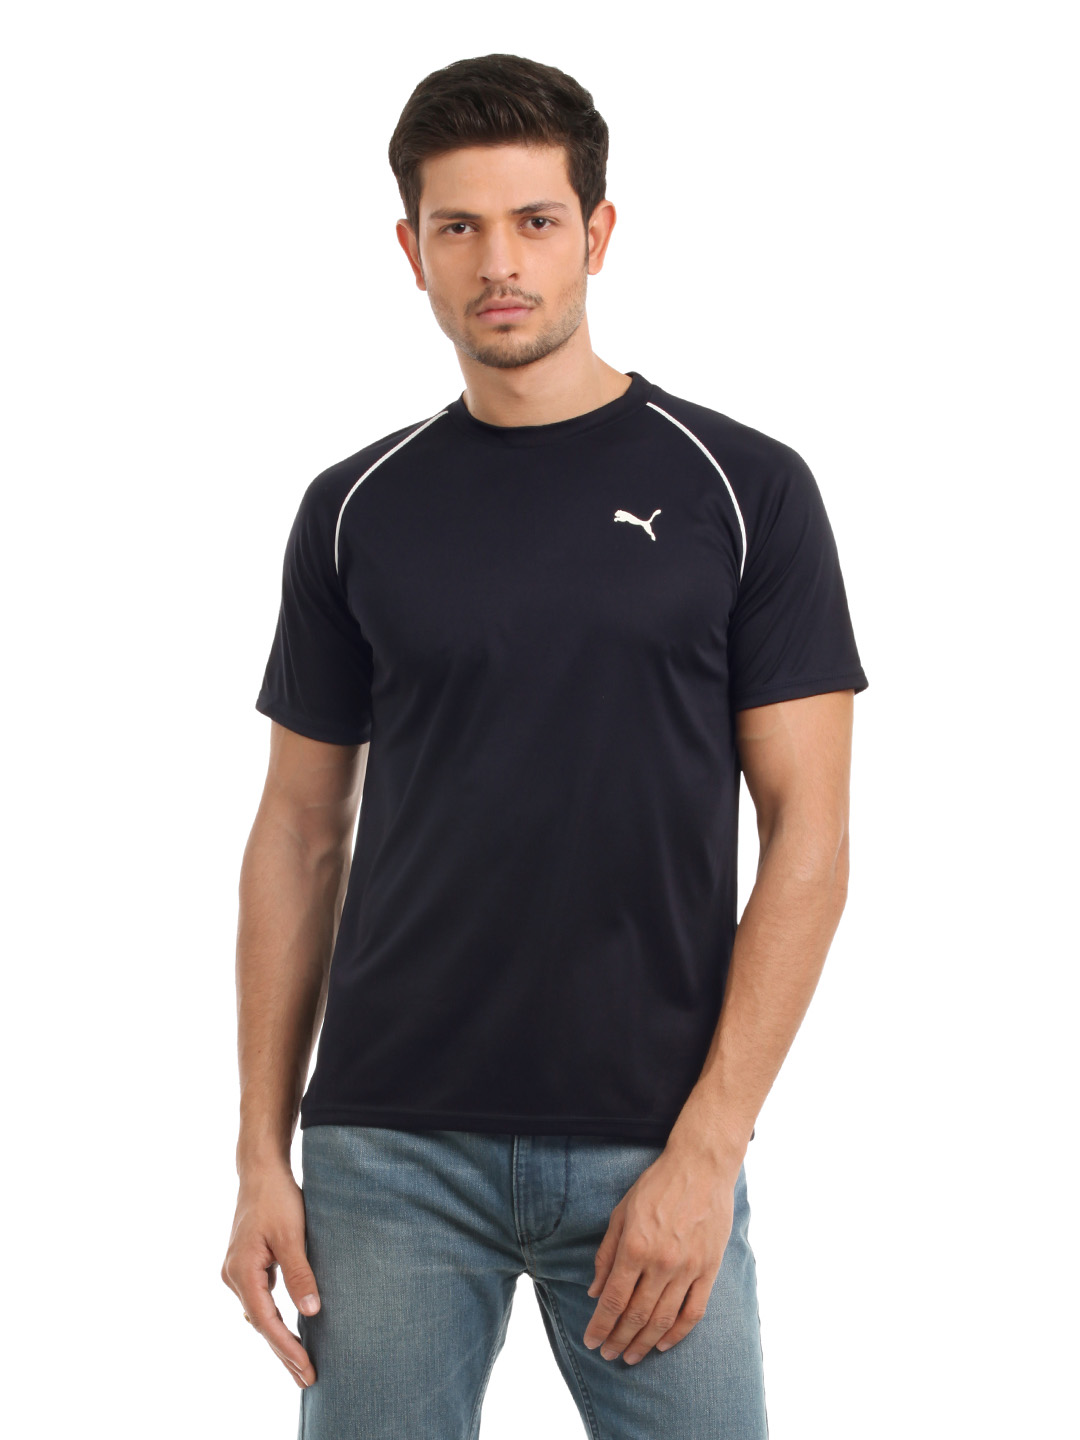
Puma Men Navy Blue T-shirt
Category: Apparel / Topwear / Tshirts
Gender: Men
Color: Navy Blue
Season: Summer 2012
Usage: Casual